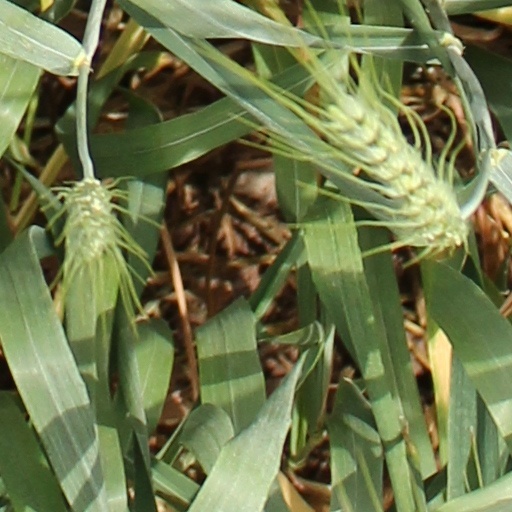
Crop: wheat